Old High Court metro station

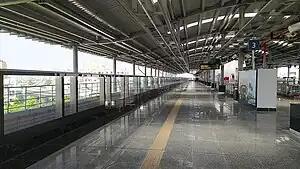
Red line platform no. 3 of Old High Court metro station

Old High Court is an important elevated interchange metro station on the East-West Corridor of the Blue Line and on the North-South Corridor of the Red Line of Ahmedabad Metro in Ahmedabad, India. Around this metro station holds the main Family Court of Ahmedabad along with Sardar Patel Swimming Complex and The Times of India Main Office. It was opened to the public on 30 September 2022 and is the first interchange metro station in the whole of Ahmedabad Metro network.